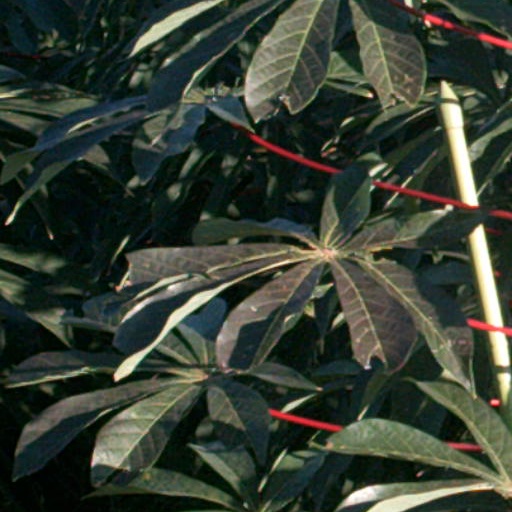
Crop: cassava